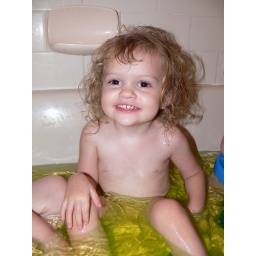
bath timeno, no-one peed in it. it has pinetarsol in the water to help abigail's eczema.